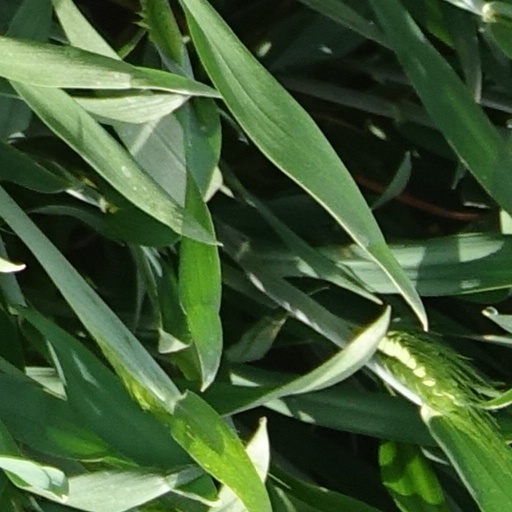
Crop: wheat